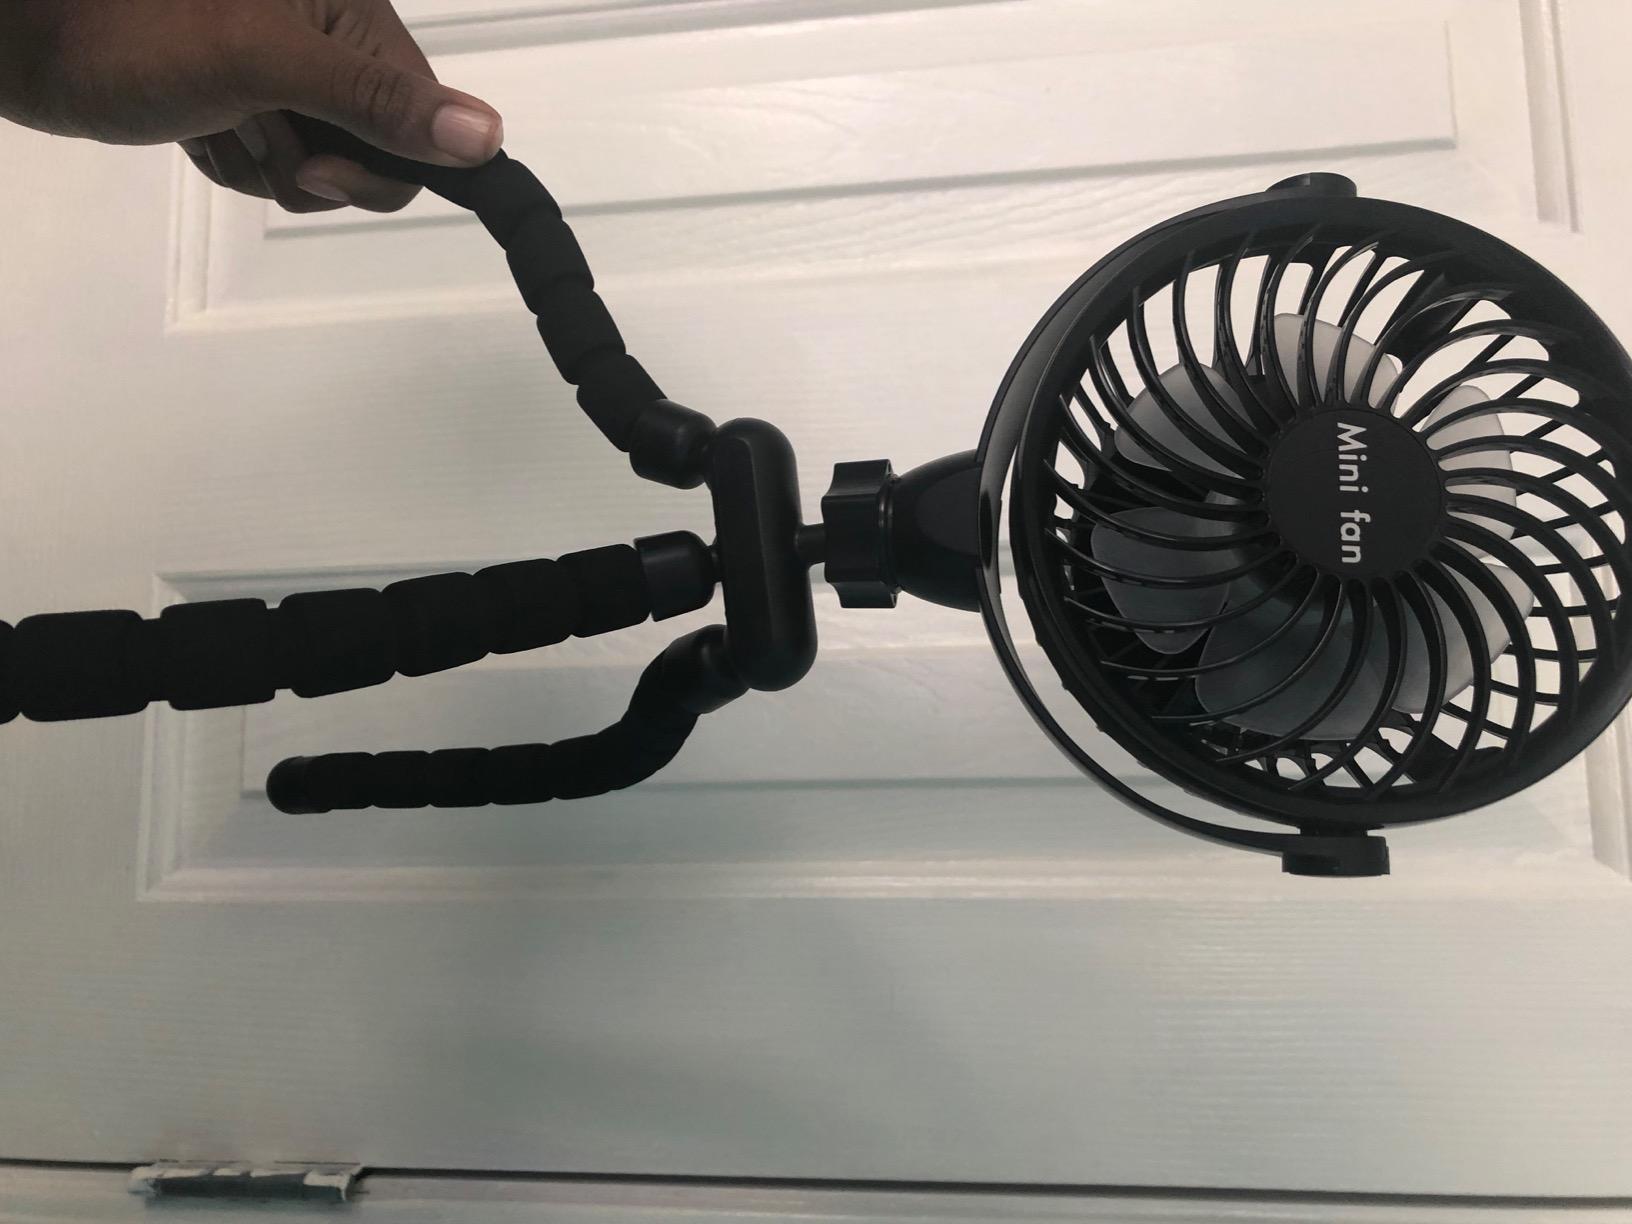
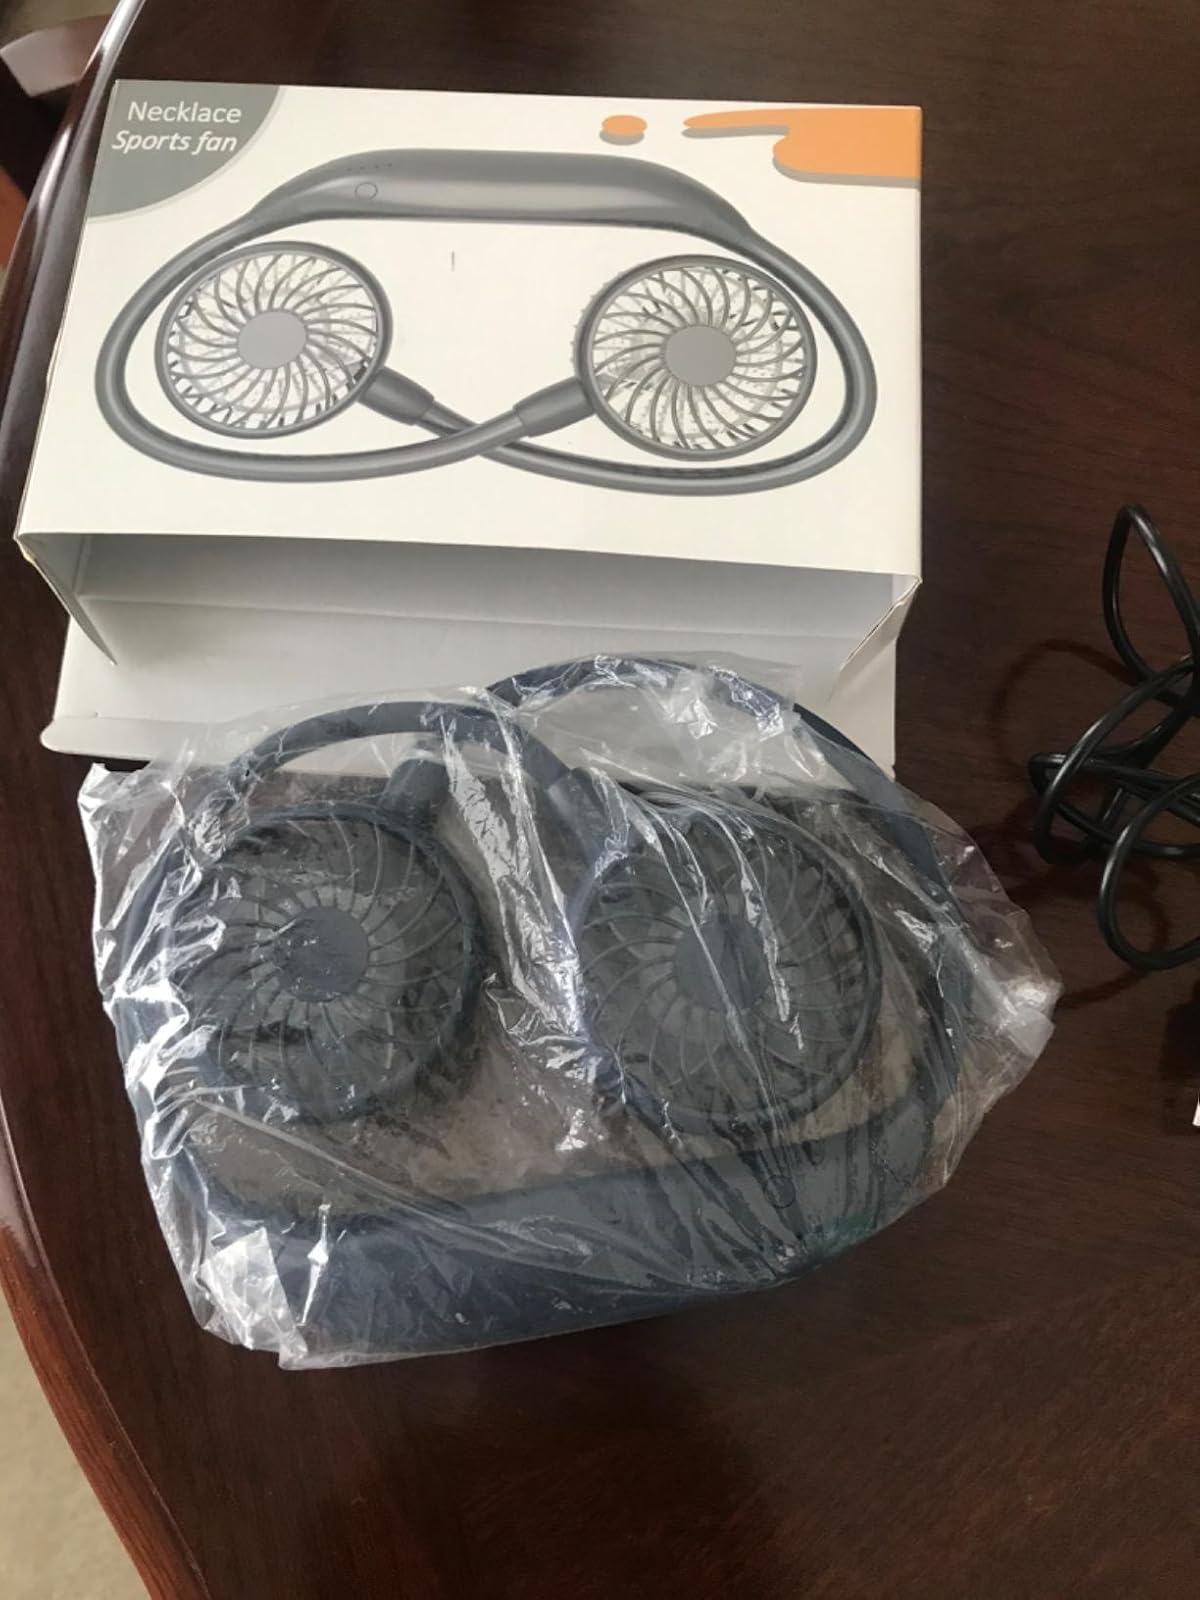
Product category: fan
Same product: no